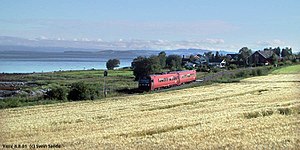
Trønderbanen
Trønderbanetog (nr. 424) med type 92 i Være ved Ranheim, 2001.
Trønderbanen er betegnelsen for lokaltogene og visse jernbaner i Trøndelag fylke i Norge. Bane Nor benytter navnet om strækningen Trondheim–Steinkjer på Nordlandsbanen, mens NSB benytter det om lokaltogene på strækningen Steinkjer–Trondheim–Støren–Røros på Nordlandsbanen, Dovrebanen og Rørosbanen. Navnet benyttes også i regeringsdokumenter om disse strækninger. Indimellem bruges navnet også om strækningerne mellem Oppdal, Røros, Trondheim og Steinkjer. Navnet blev tidligere benyttet af NSB som projektnavn for koordineringen af persontog på denne strækning fra 1993 til og med 2003. NSB ophørte med at bruge navnet i 2004, mens Statens jernbanetilsyn fortsatte med at benytte det. Senere har NSB taget det i brug igen.